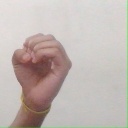
अक्षर: ऊ